Rojava conflict

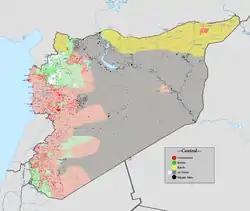
Military situation in December 2015

Closely related to religious freedom and the protection of religious minorities is the protection of ethnic minorities. Kurds now have the right to study their language freely, as do Assyrians. For the first time, a Kurdish curriculum has been introduced to the public school system.